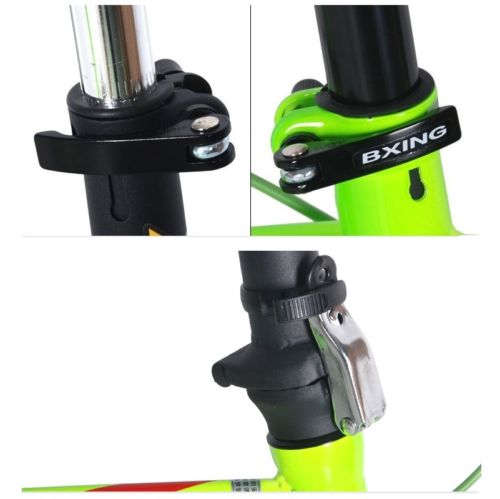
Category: bicycle